Heraclea Lucania

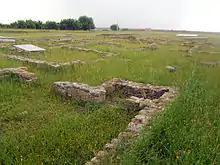
Foundations of building walls at Heraclea

Heraclea, also Heracleia or Herakleia, was an ancient city. It was situated on the Gulf of Taranto between the rivers Aciris (modern Agri) and Siris (modern Sinni). The ruins of the city are located in the modern "comune" of Policoro in the Province of Matera, Basilicata, Italy.